Roo Powell

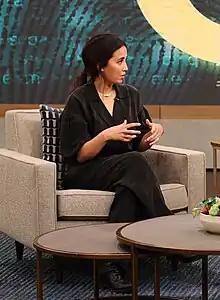
Powell speaks about "Undercover Underage" in 2021

Roo Powell is an American writer and advocate. She was born in Hong Kong to a Welsh father and a Filipina mother.